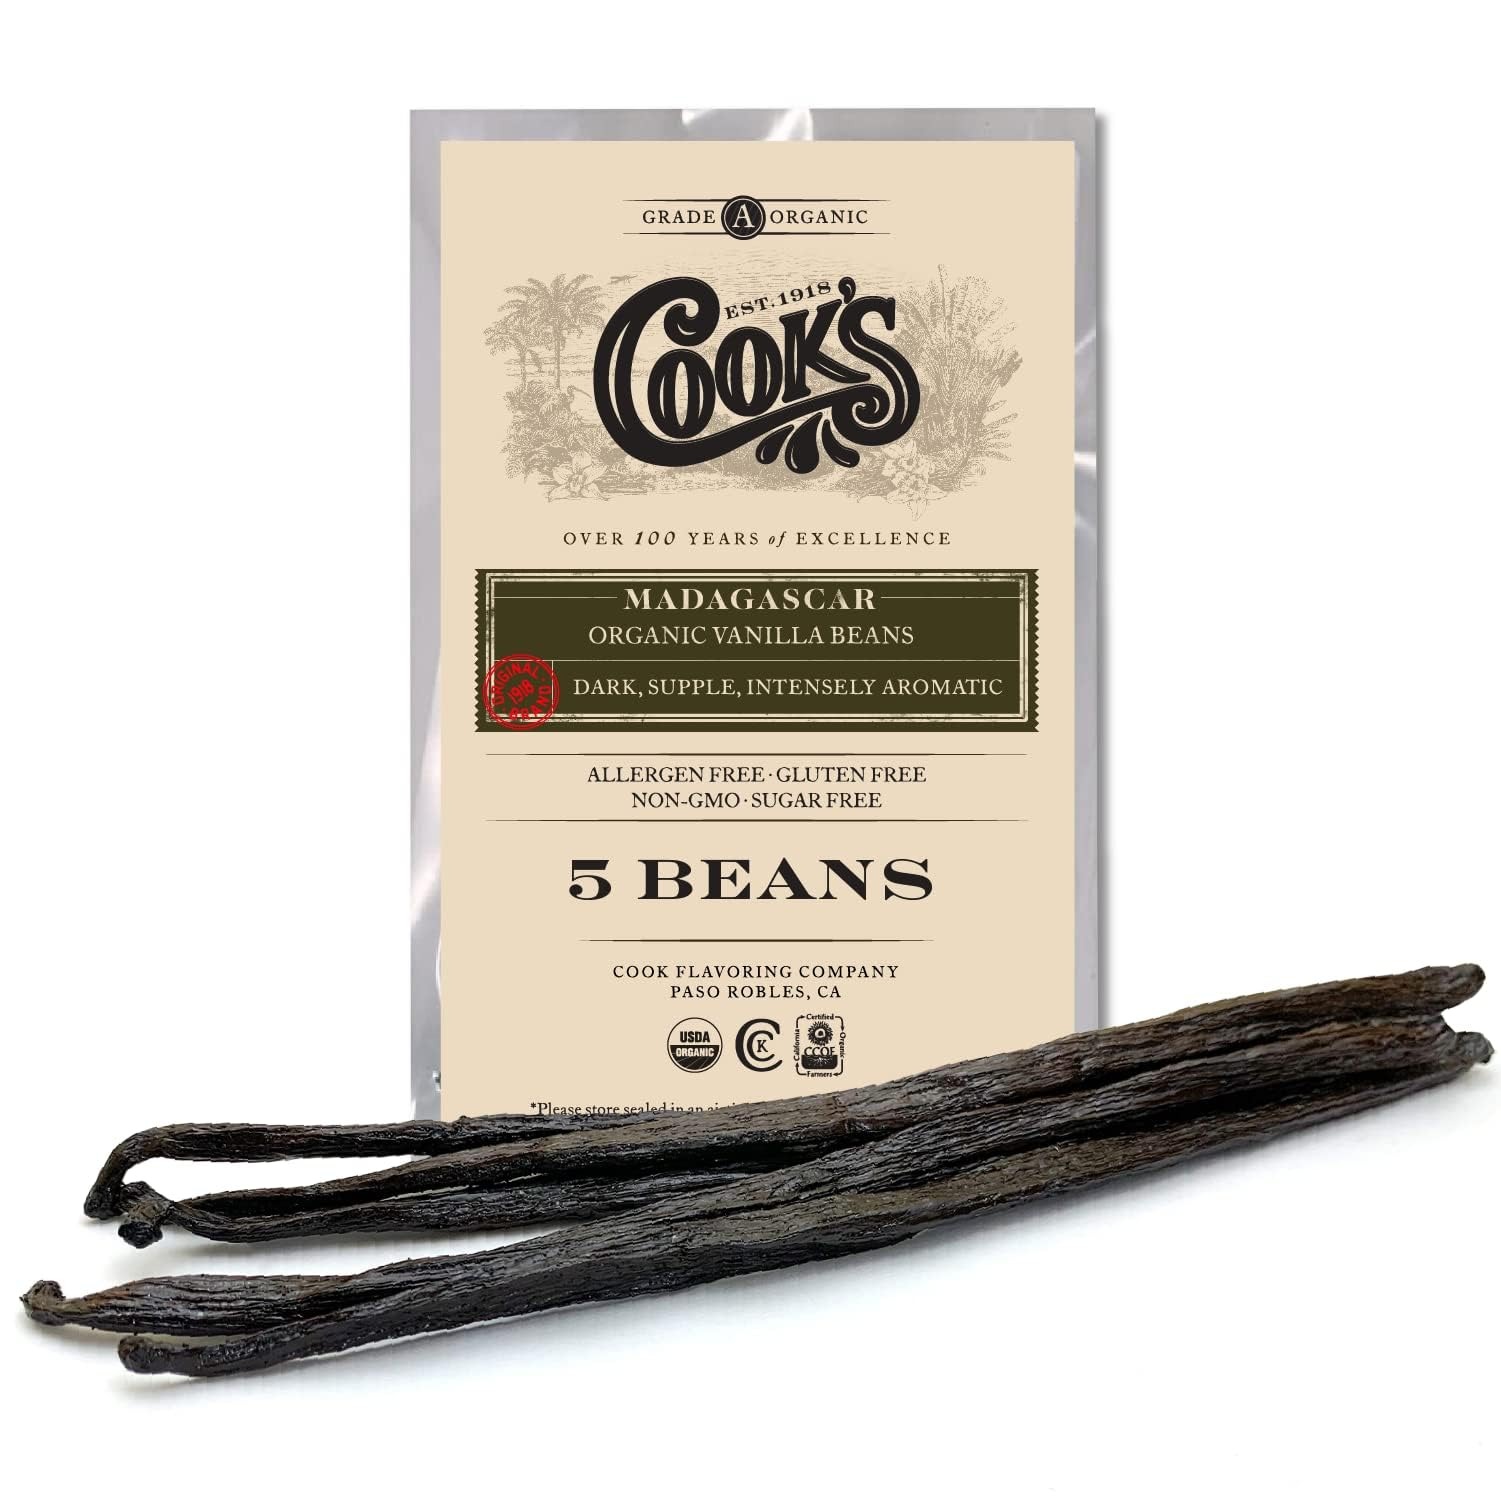
Item Name: 5 Organic Madagascar Whole Vanilla Beans, Grade A Vanilla Pods, Premium Vanilla Beans for Making Extract & Baking - Cook’s
Bullet Point 1: 5 Organic Madagascar Gourmet Vanilla Beans from a 100-year-old family business specializing in vanilla since 1918. Certified Organic by CCOF.
Bullet Point 2: Each vanilla bean is 5-7" long, packed with gorgeous black seeds and plump with its correct moisture content, unlike the dried-out beans you often see in supermarkets.
Bullet Point 3: Dark, creamy, and intensely aromatic flavor.
Bullet Point 4: Suggested Usage: Split bean lengthwise and scrape seeds from the interior to flavor your recipes and creations. Add a pod to infuse your sugar with divine vanilla flavor, or make your own vanilla extract.
Bullet Point 5: We select only fully ripe, late harvest beans. They are sourced directly from our village cooperatives to assure quality and a fair price to farmers.
Product Description: Organic Madagascar Gourmet Vanilla Beans from a 100-year-old family business specializing in vanilla since 1918. Lustrous hand-cured and hand-selected vanilla beans from the chief source of the world’s best-quality vanilla. Nothing is plain about these pods. Each vanilla bean is more than 5.5 inches (15-16 cm) long, packed with gorgeous black seeds and plump with its correct moisture content, unlike the dried-out beans you often see in supermarkets. These are the dominant planifolia variety, as distinguished from the shorter, drier Tahitian bean.Fabulous in creamy desserts such as homemade ice cream and creme brulee, white cakes and baked goods, as well as fancy savory dishes. The first choice of top chefs.Each black pod is the result of painstaking craftsmanship, nurtured by hand start to finish, hand pollinated and sun-cured over many months, with careful inspection at each step. We select only fully ripe, late harvest beans. They are sourced directly from our village cooperatives to assure quality and a fair price to farmers.Cook’s is a family owned and operated business established a century ago to provide fine vanilla to American households. Now in our fourth generation, we are on the ground in the world’s vanilla growing regions, personally selecting the world’s best vanilla.Store in a tightly closed glass jar to retain moisture. Suggested Usage: Split bean lengthwise and scrape seeds from the interior to flavor your recipes and creations. Add a pod to infuse your sugar with the divine vanilla flavor or make your own vanilla extract.
Value: 5.0
Unit: Count

Price: 9.99